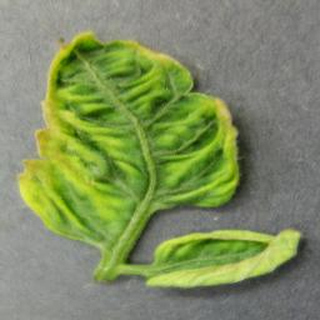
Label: tomato_yellow_leaf_curl_virus